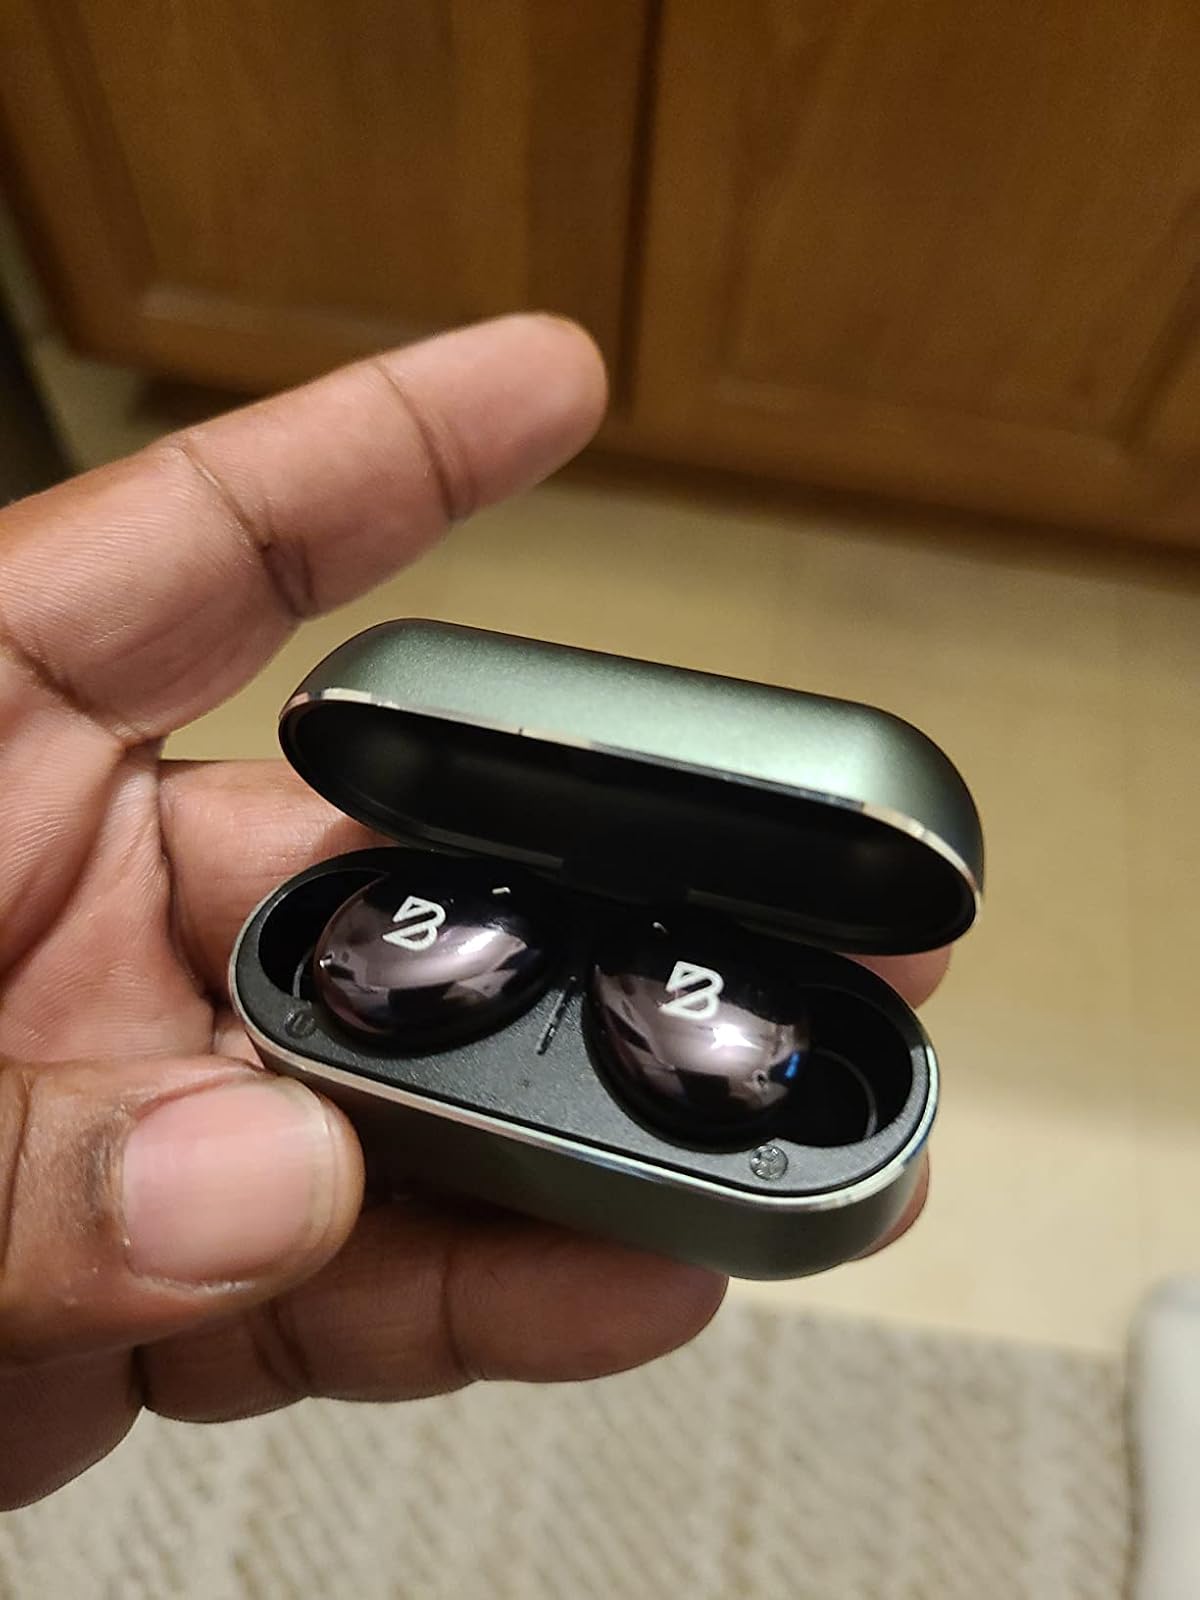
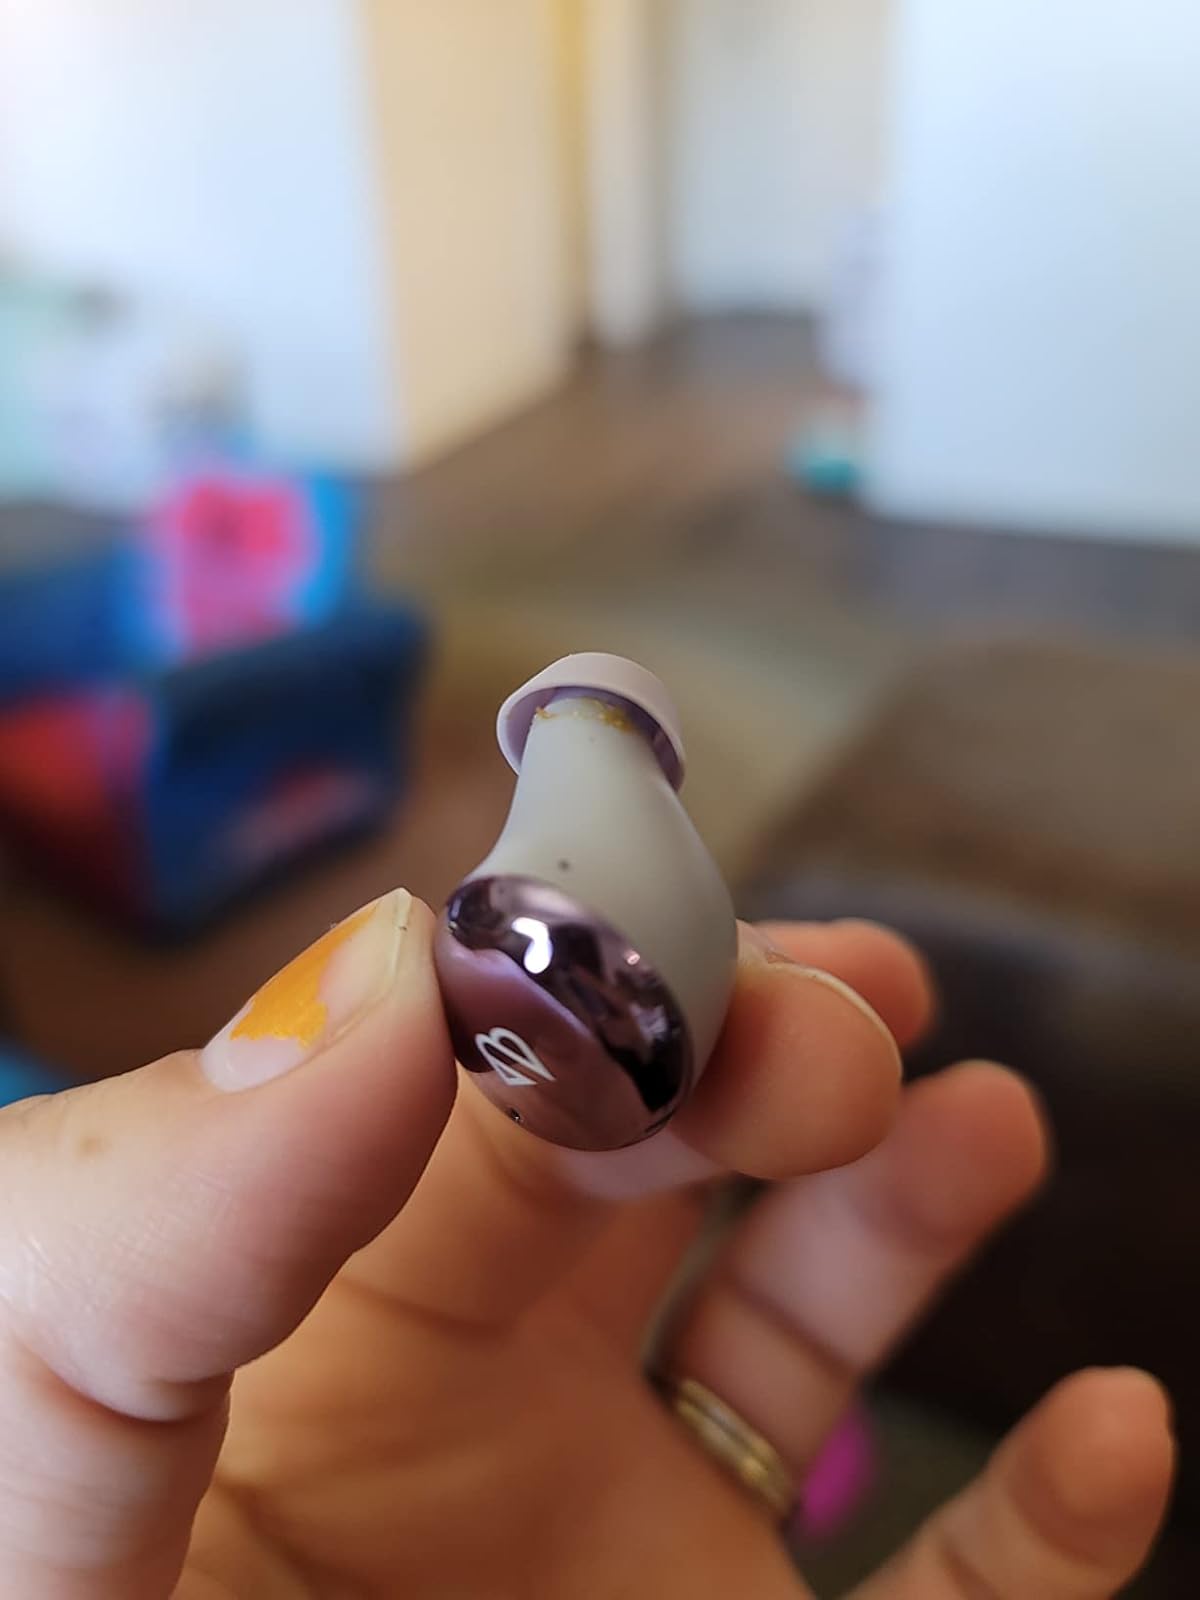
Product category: earbuds
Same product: no